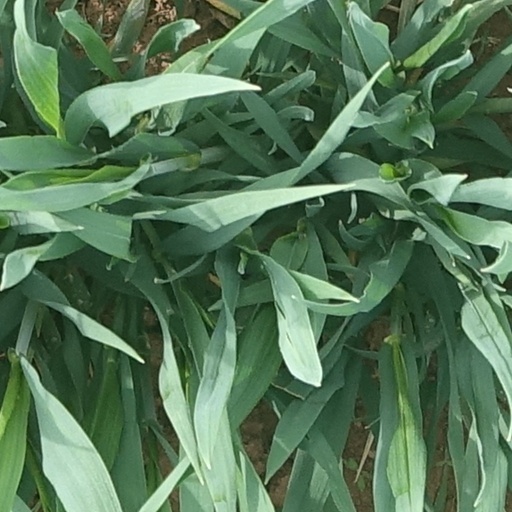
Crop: wheat